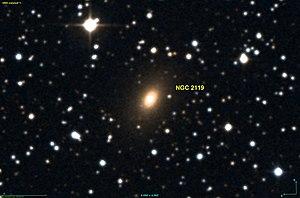
Image créée à l'aide du logiciel Aladin Sky Atlas du Centre de Données astronomiques de Strasbourg et des données de DSS (Digitized Sky Survey). Le programme DSS est l'un des programmes du STScI (Space Telescope Science Institute) dont les fichiers sont du domaine public (http://archive.stsci.edu/data_use.html)
NGC 2119 est une galaxie elliptique située dans la constellation d'Orion à environ 163 millions d'années-lumière de la Voie lactée. Elle a été découverte par l'astronome français Édouard Stephan en 1880.